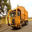
Label: truck